Kinetic Rain

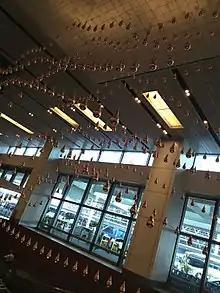
A section of the "Kinetic Rain" sculpture.

Kinetic Rain is a moving sculpture at Singapore Changi Airport. It was installed in early July 2012 in the departure check-in hall of Terminal 1 as part of the terminal's refurbishment. Spanning an area of and a height of , it has been billed as the world's largest kinetic sculpture.